1999–2000 Calgary Flames season

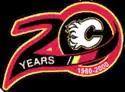
Calgary Flames 20th anniversary logo

The 1999–2000 Calgary Flames season was the 20th National Hockey League season in Calgary. It featured a very young line-up, as befitted the "Young Guns" slogan the team was using at the time. Twenty-nine-year-old Steve Dubinsky was the oldest forward on the team when the season started. The Flames were pitting their hopes for ending their playoff drought on the off-season acquisition of 37-year-old goaltender Grant Fuhr.